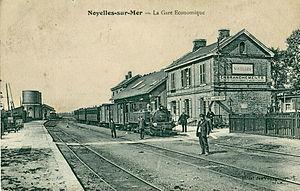
Le Chemin de fer de la baie de Somme est un chemin de fer touristique français, géré par une association sans but lucratif, qui circule de février à décembre entre Le Crotoy et Cayeux-sur-Mer via Noyelles-sur-Mer et Saint-Valery-sur-Somme, sur une ligne à voie métrique appartenant à l'ancien réseau d'intérêt local de la Somme. Il dessert trois stations balnéaires de la Baie de Somme : Le Crotoy, Saint-Valery-sur-Somme et Cayeux-sur-Mer.
La gare de Noyelles-sur-Mer est une gare ferroviaire française de la ligne de Longueau à Boulogne-Ville et du Chemin de fer de la baie de Somme, située sur le territoire de la commune de Noyelles-sur-Mer, dans le département de la Somme, en région Hauts-de-France.